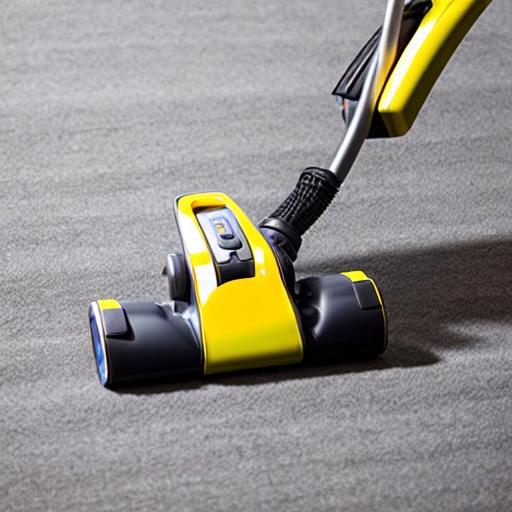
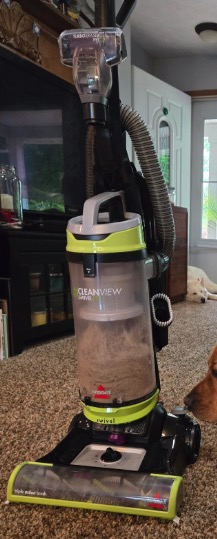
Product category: items_vacuum
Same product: no